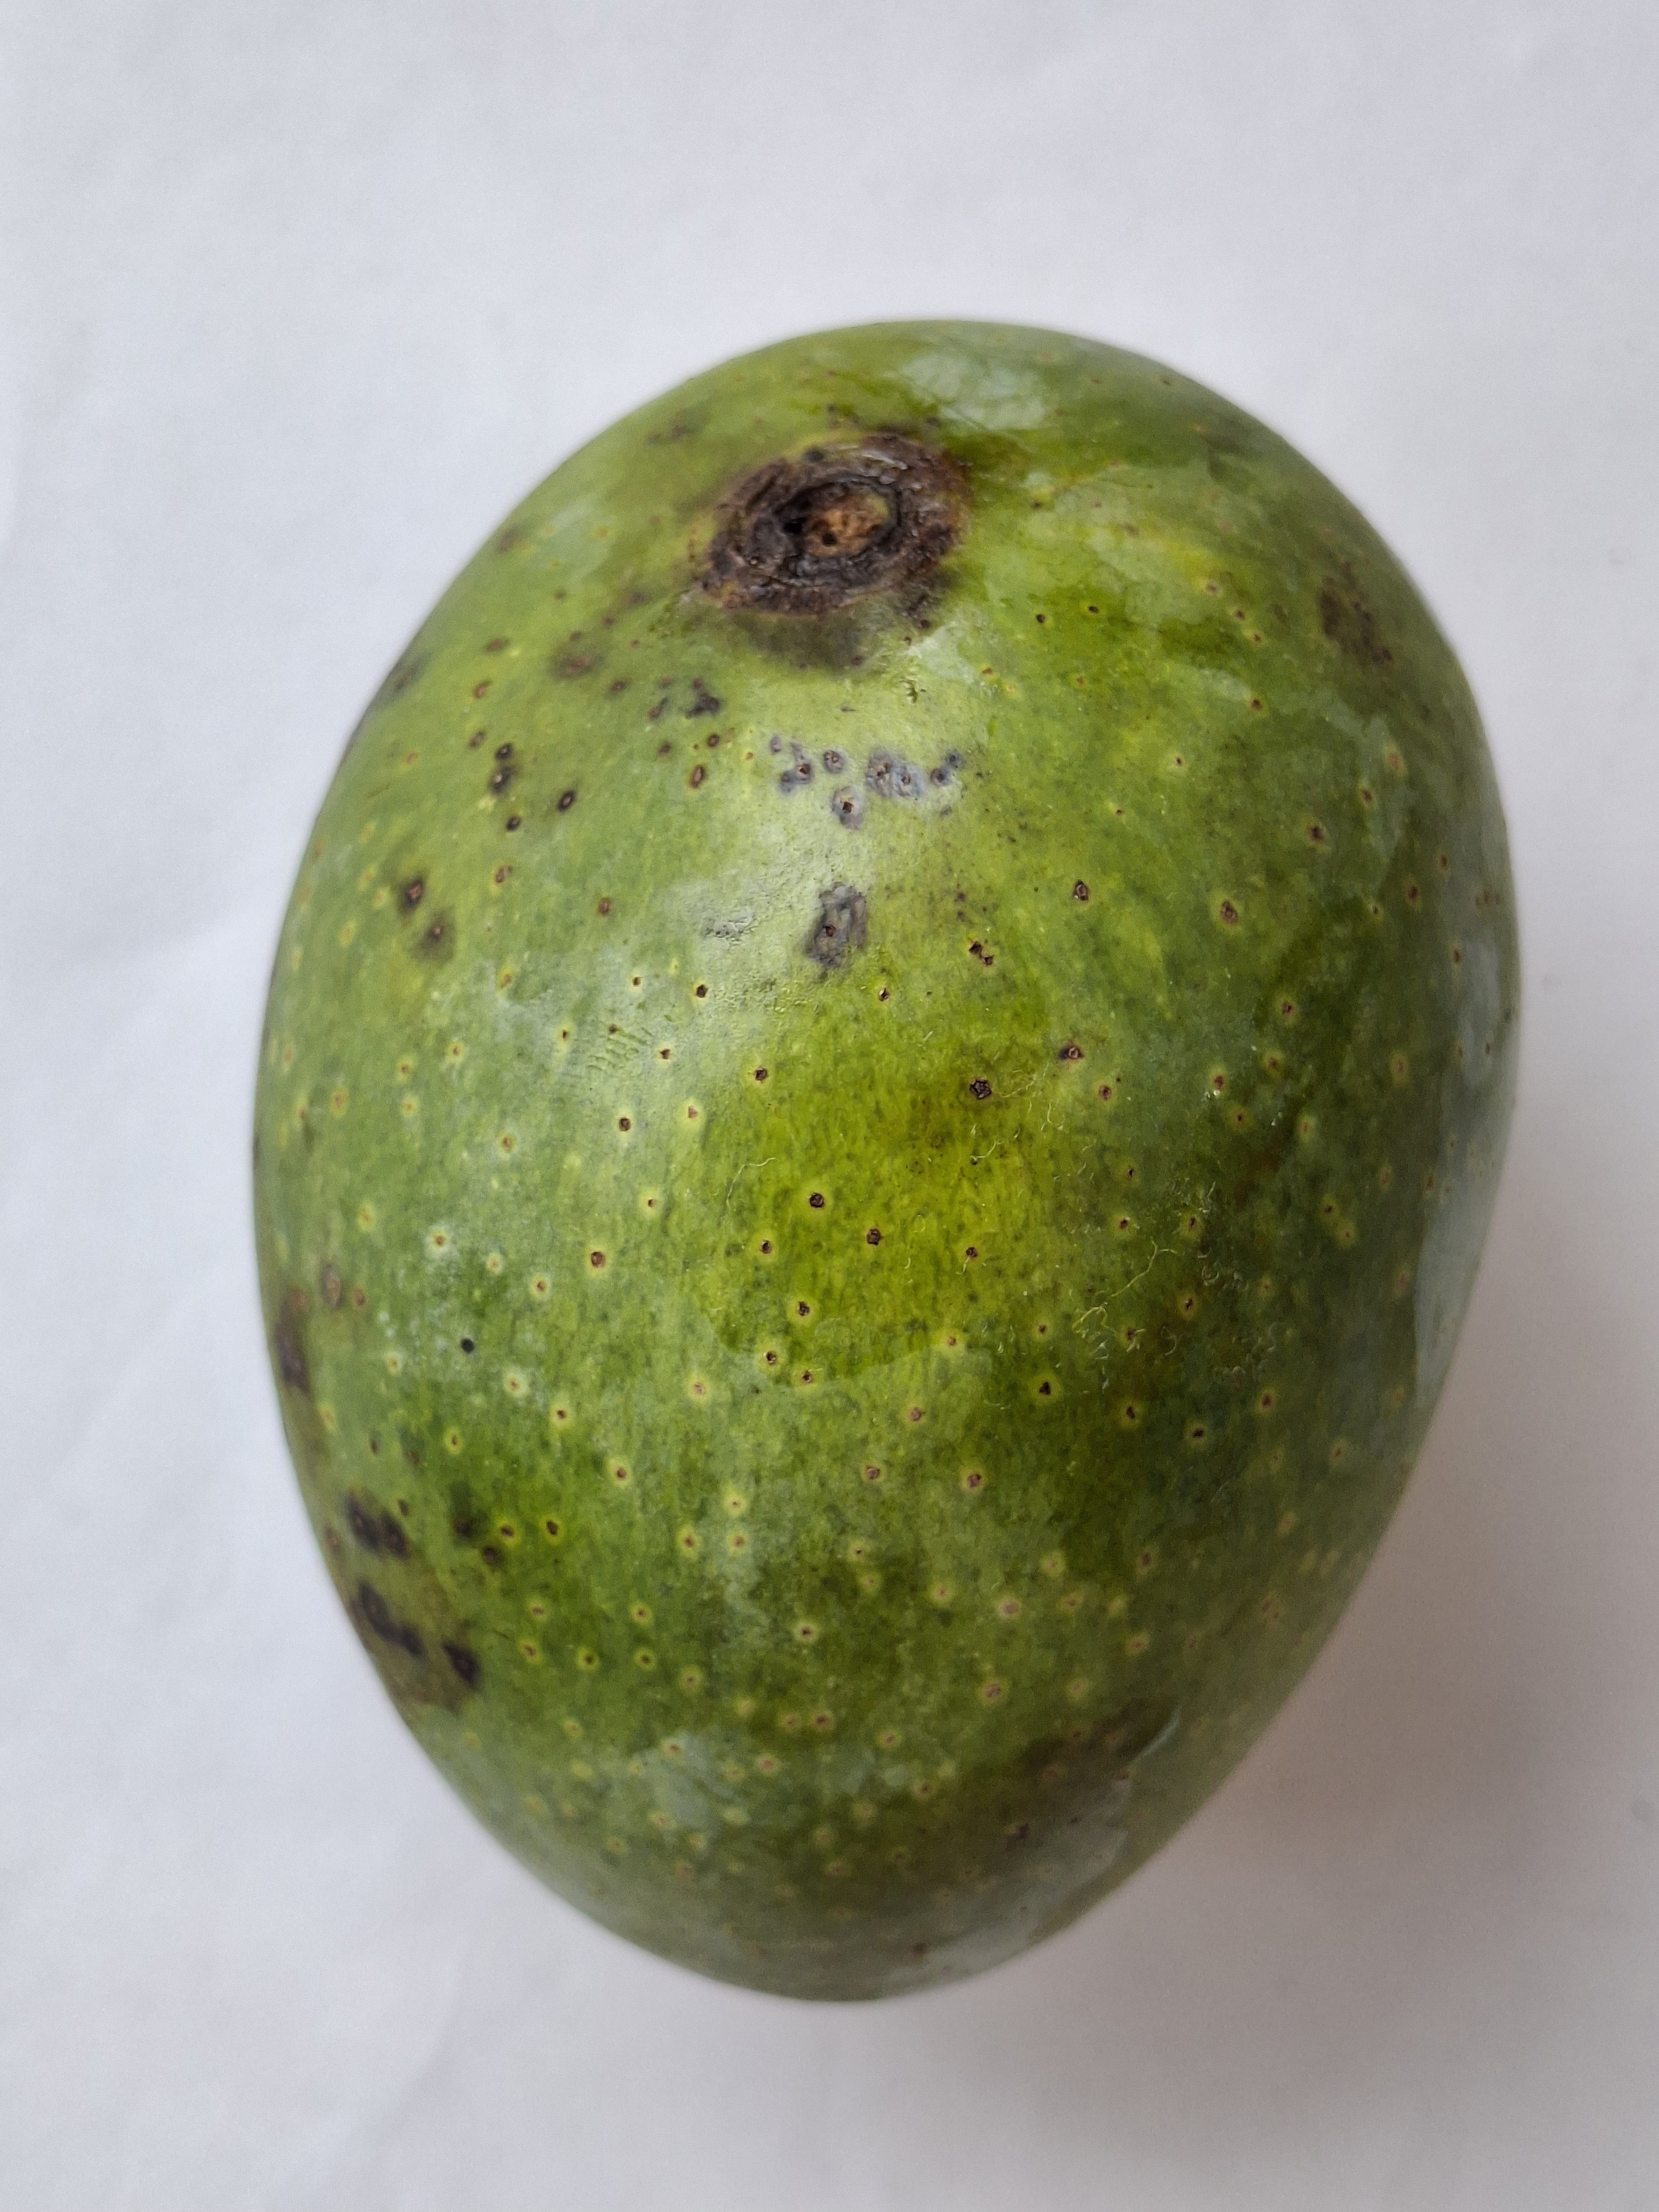
Mango variety: GopalBhog